Lewis gun

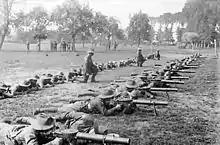
Men of the 28th Battalion of the 2nd Australian Division practising Lewis gun drill at Renescure

During the first days of the war, the Belgian Army had put in service 20 prototypes (5 in 7.65×53mm and 15 in .303) for the defense of Namur.